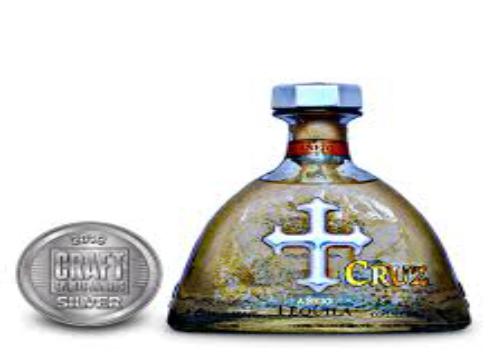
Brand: Cruz Tequila
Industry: Food